William A. Eddy

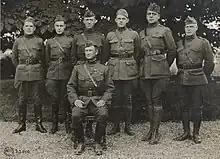
Capt. William Eddy (4th from left), 1918.

William Alfred Eddy, Ph.D., Col., USMC (March 9, 1896 – May 3, 1962) was a U.S. minister to Saudi Arabia (1944–1946); university professor and college president (1936–1942); U.S. Marine Corps officer, serving in World War I and World War II; and U.S. intelligence officer.